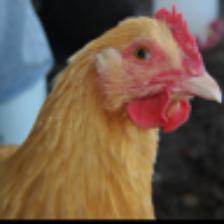
Label: NonHuman